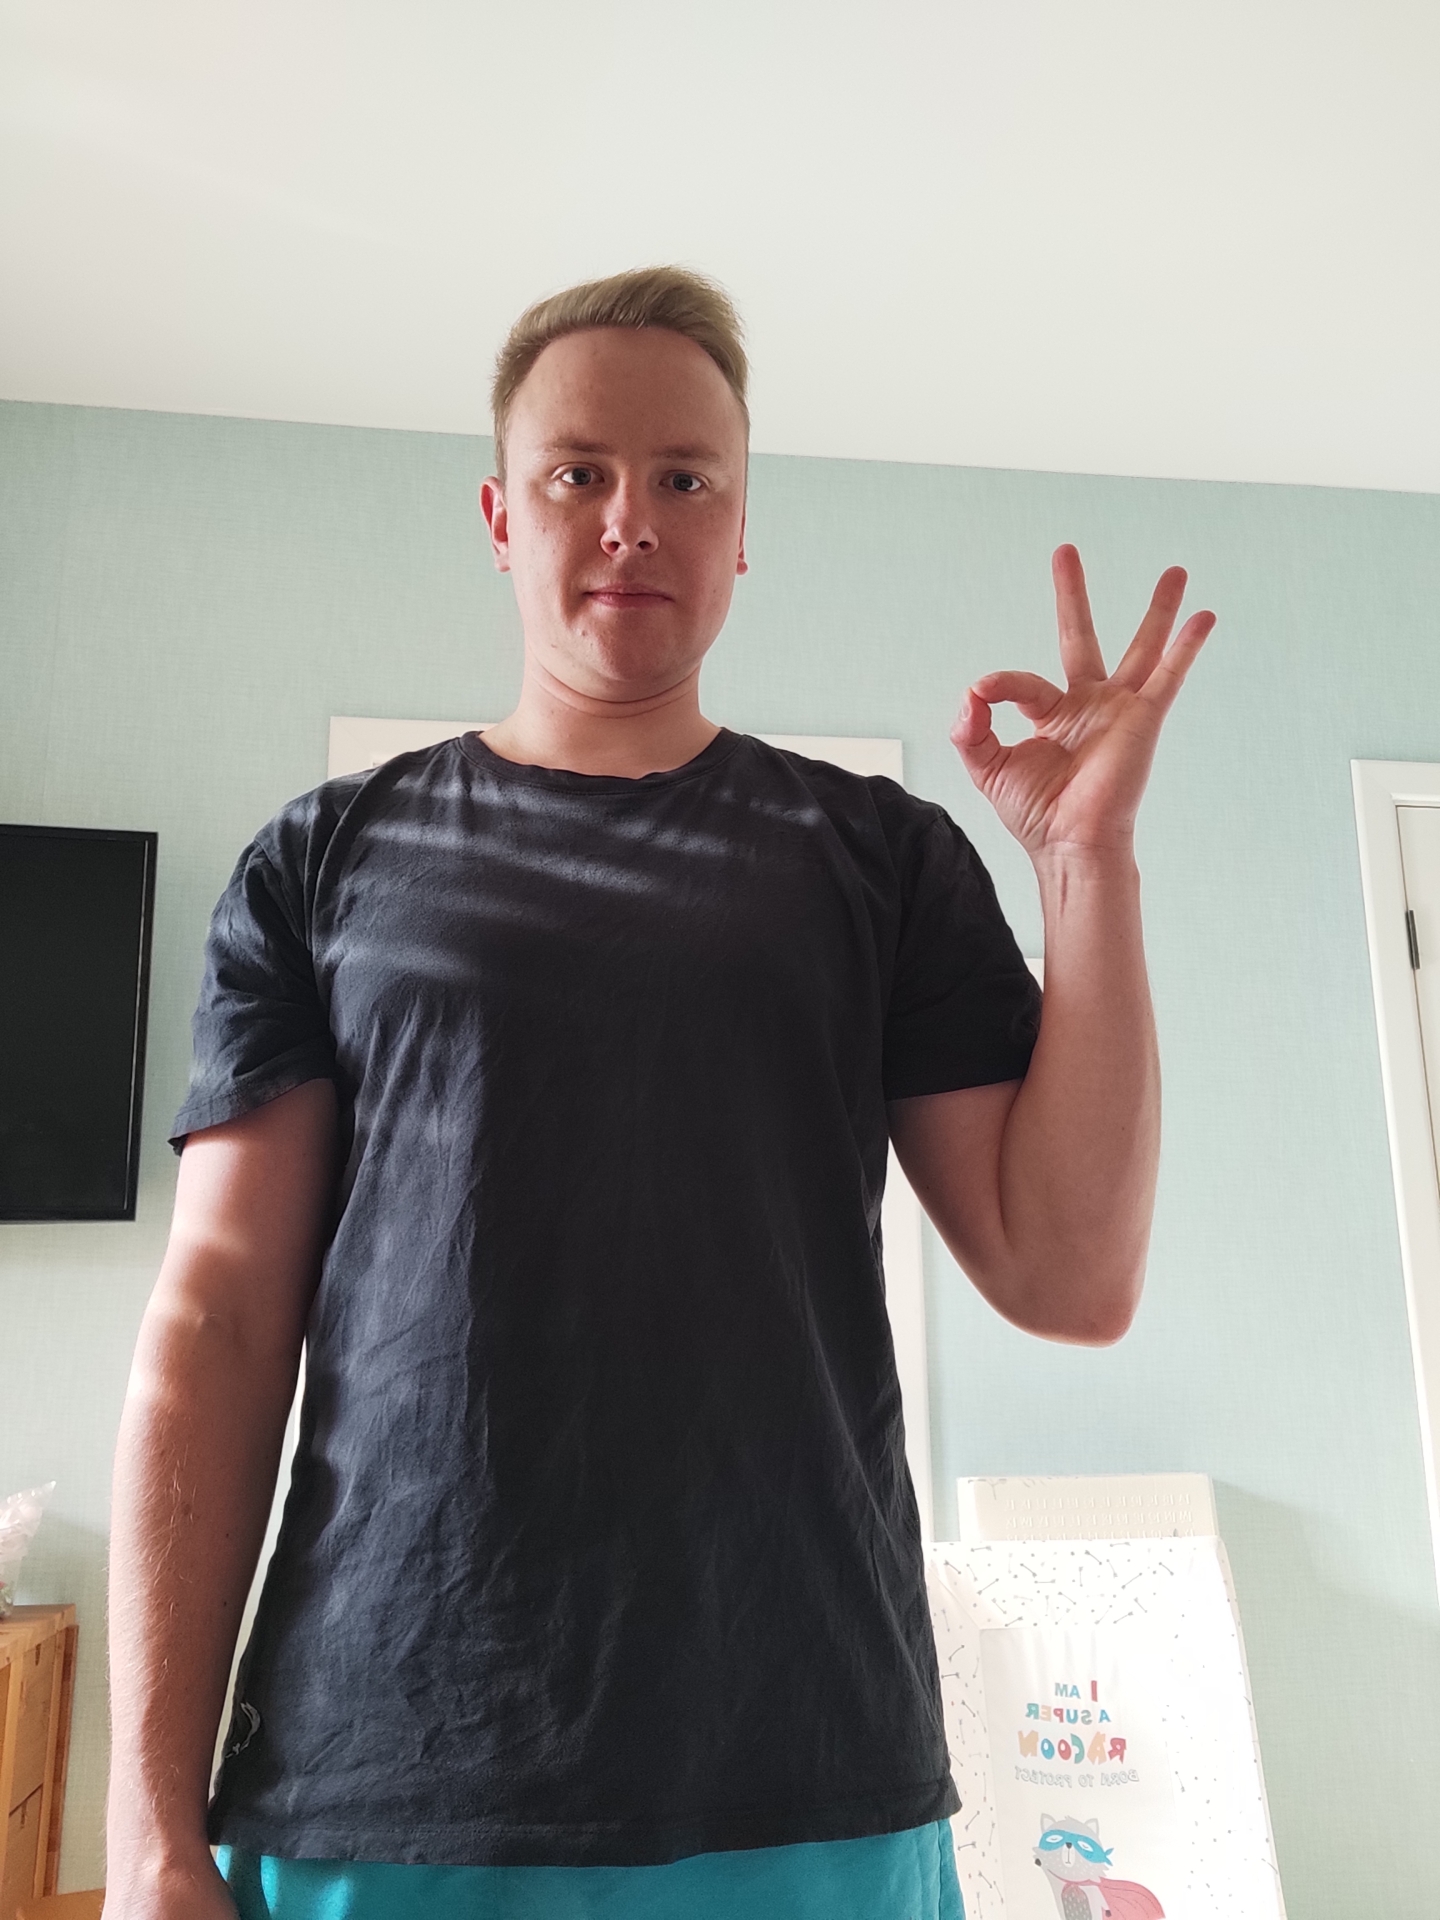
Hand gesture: ok